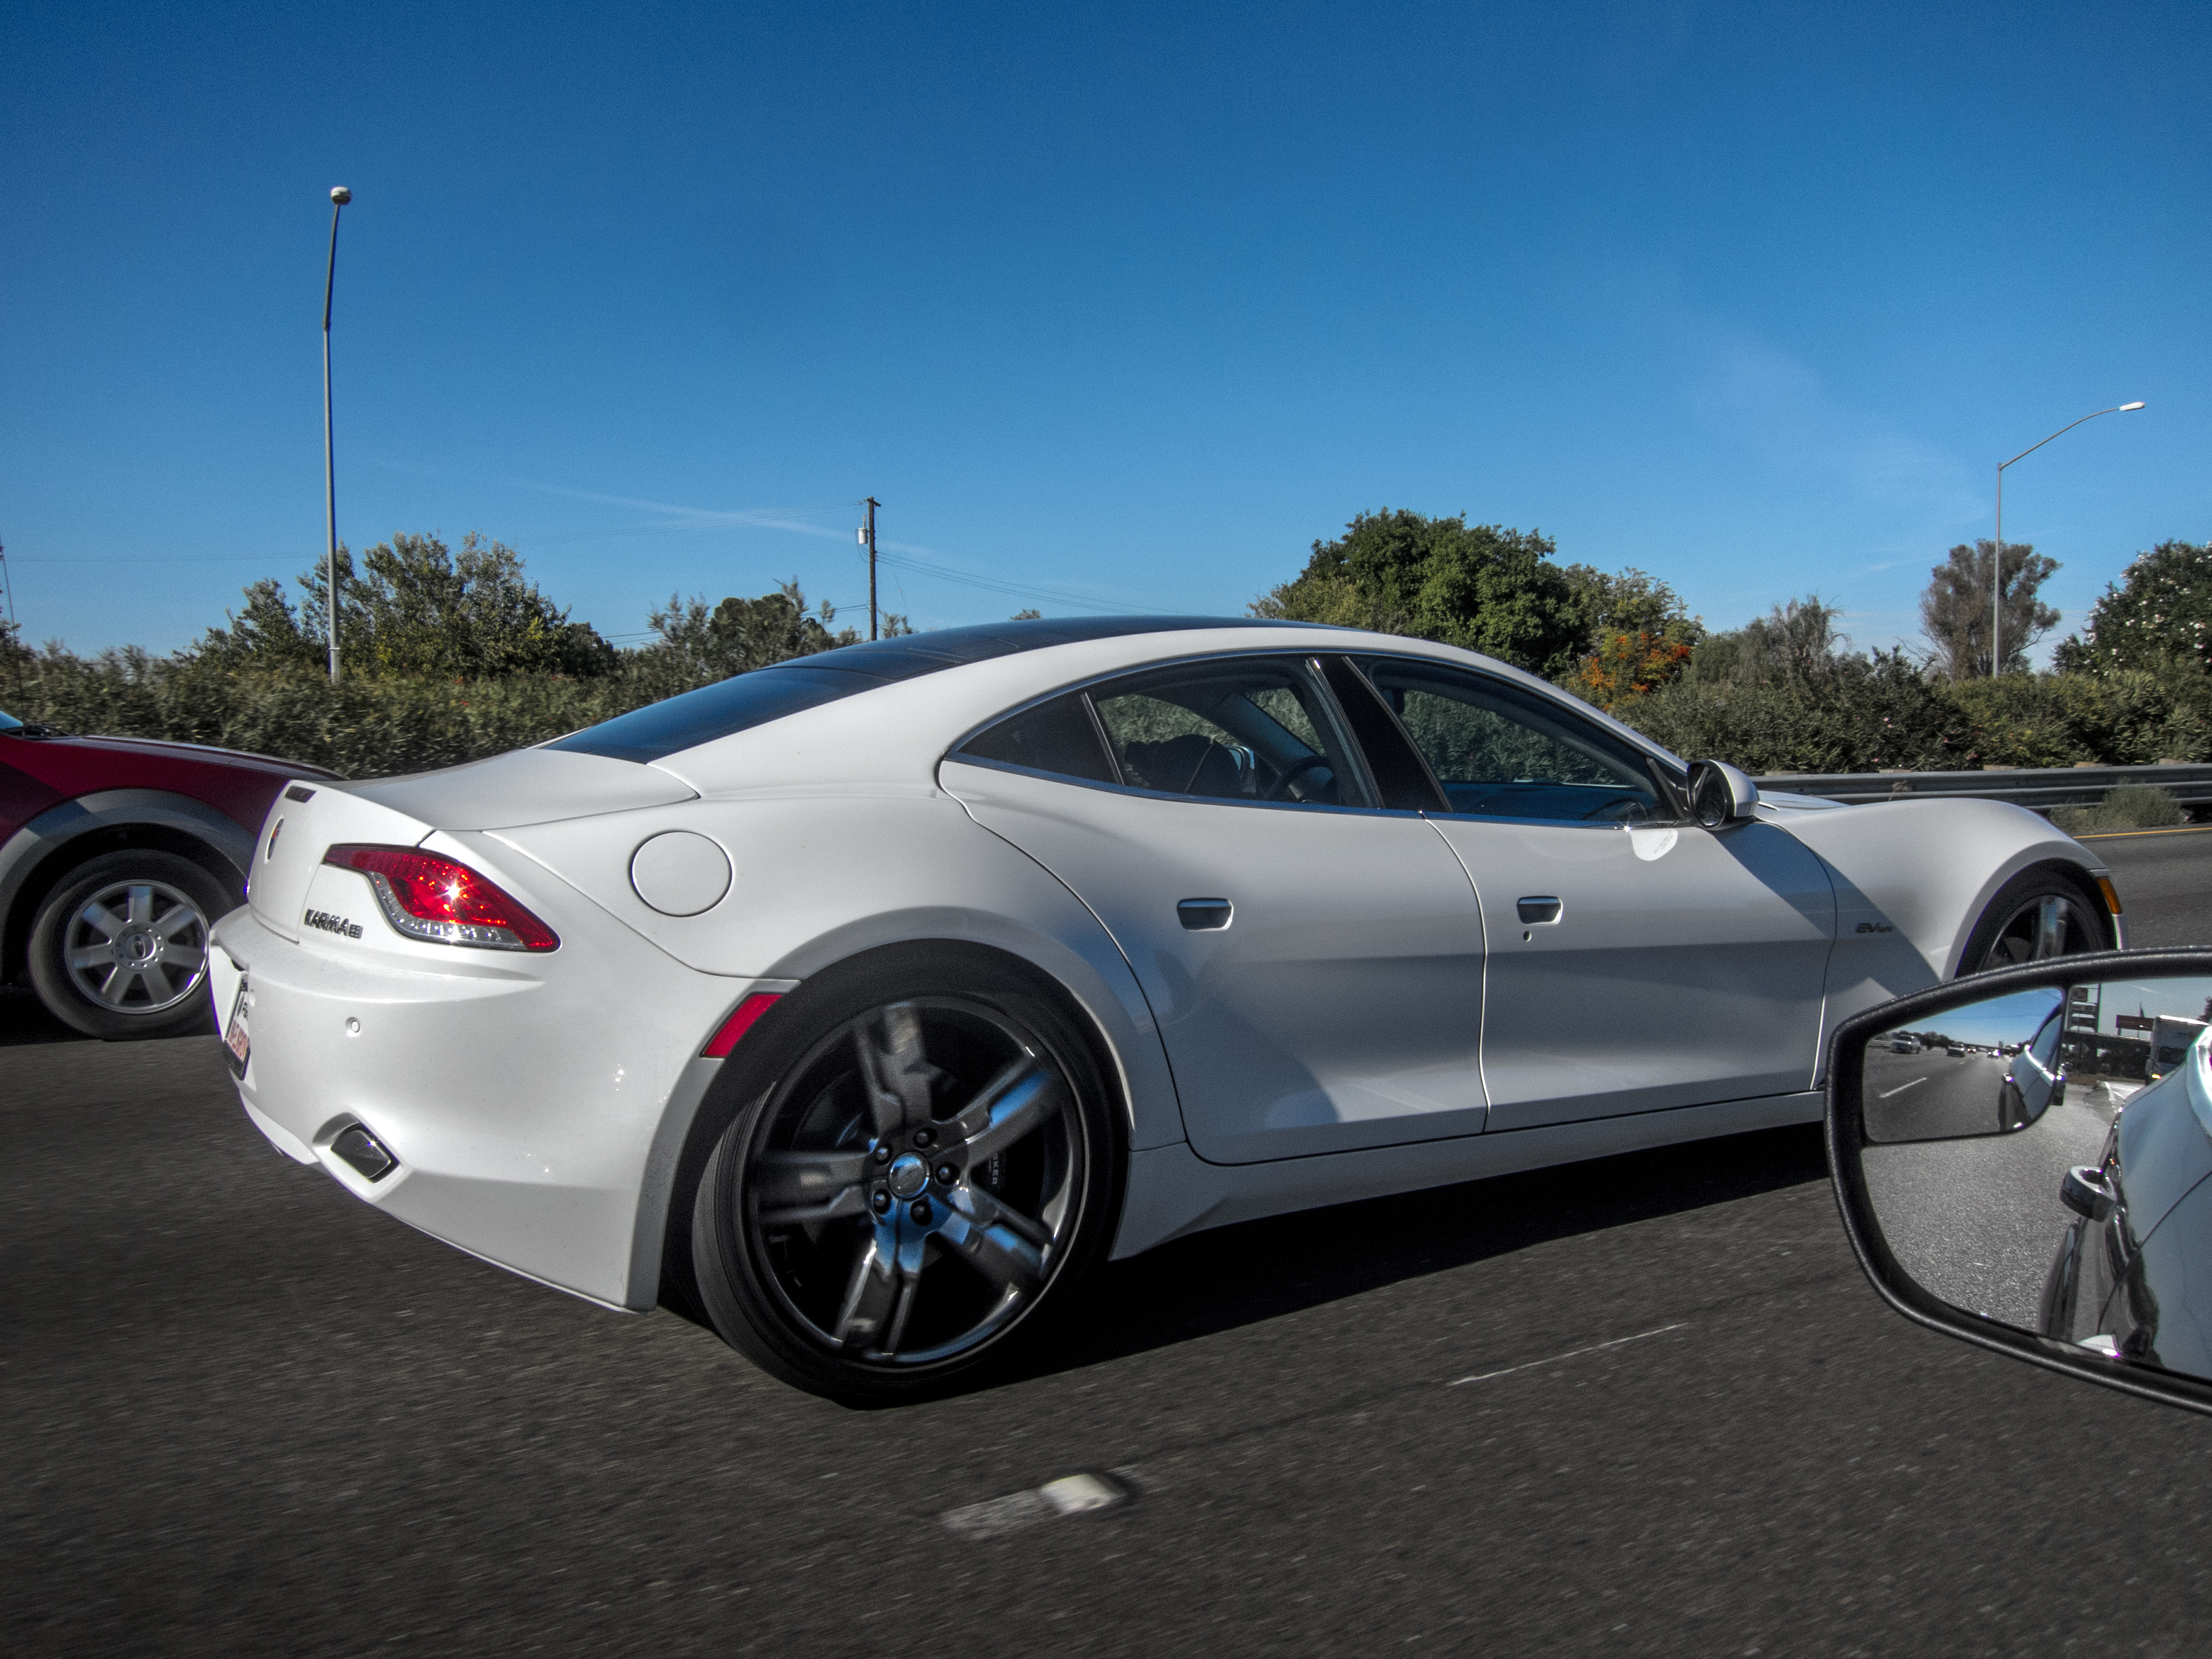
car, wheel, vehicle, sports car, sedan, land vehicle, automobile make, automotive exterior, automotive design, luxury vehicle, performance car, family car, executive car, personal luxury car, fisker karma